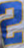
Number: 2